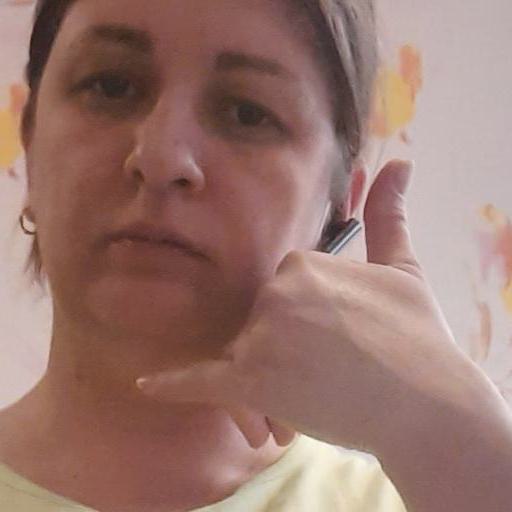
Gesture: call